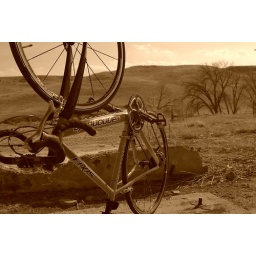
The road bike by 82nd Ave and HW93. Shot in color but almost like better in sepia